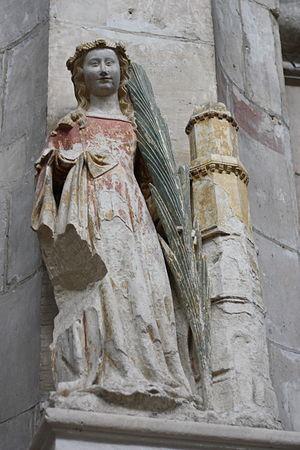
La collégiale Notre-Dame de Poissy est une église catholique paroissiale, située à Poissy, dans les Yvelines, en France. Elle a été fondée par le roi Robert le Pieux autour de 1016, mais de l'église du XIᵉ siècle, seul le clocher-porche occidental subsiste. En effet, la collégiale a été reconstruite à partir du début du XIIᵉ siècle, et notamment entre 1130 et 1160, dans le style roman tardif, puis ultérieurement dans le style gothique primitif, qui se manifeste dans les parties orientales. Le futur Louis IX y fut baptisé, quelques jours après sa naissance à Poissy, le 25 avril 1214. Cet événement fait la célébrité de l'église, et les fonts baptismaux de cette époque y sont toujours conservés. Sous tout l'Ancien Régime, un chapitre de chanoines a son siège dans l'église, et assure longtemps le service paroissial. Il est dissous à la Révolution, et l'église est fermée au culte, pour n'ouvrir de nouveau qu'en 1802. L'appellation de collégiale n'est désormais plus qu'une référence au passé. Au début du XIXᵉ siècle, l'église tombe en ruine, et sa restauration par les architectes municipaux n'est pas un succès.